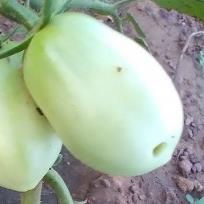
Crop: Tomato
Condition: helicoverpa-armigera-p